The Demon (1926 film)

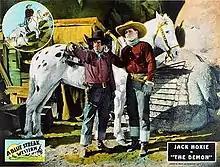

The Demon is a 1926 American silent Western film directed by Clifford Smith and starring Jack Hoxie, Lola Todd, and William Welsh.